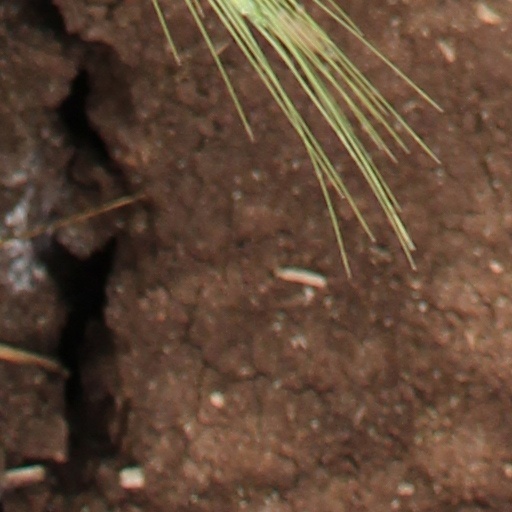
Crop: wheat